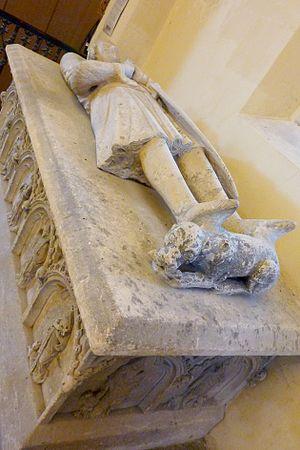
L’église Saint-Maclou est une église catholique paroissiale située à Conflans-Sainte-Honorine, en France. Ses parties les plus anciennes remontent au deuxième et troisième quart du XIIᵉ siècle. Une autre thèse avance une origine de la fin du Xème siècle, ce que corroborerait son vocable "Saint-Maclou" donné par l'évêque de Paris, suzerain du lieu. Ce sont la nef basilicale, la base du clocher central et certains éléments de la première travée du chœur. Ces parties sont de style roman tardif, comme le montrent les chapiteaux sculptés autour de la base du clocher notamment, ainsi que la voûte d'ogives archaïque de cette même travée. Cependant, les piles cantonnées de multiples colonnettes, la modénature évoluée, le recours aux voûtes d'ogives pour les parties orientales, et l'emploi systématique de l'arc brisé, annoncent déjà l'architecture gothique.